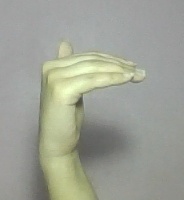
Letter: khaa